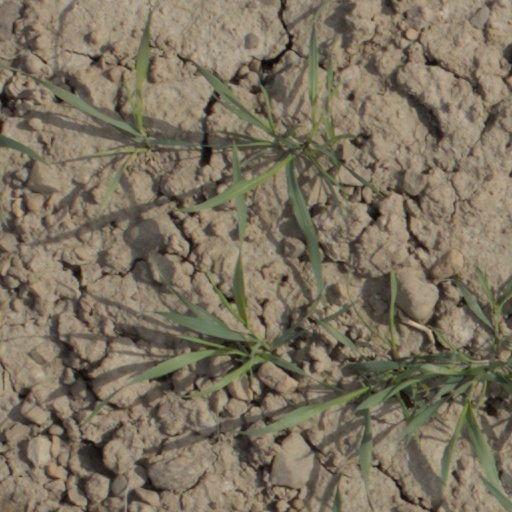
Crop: wheat